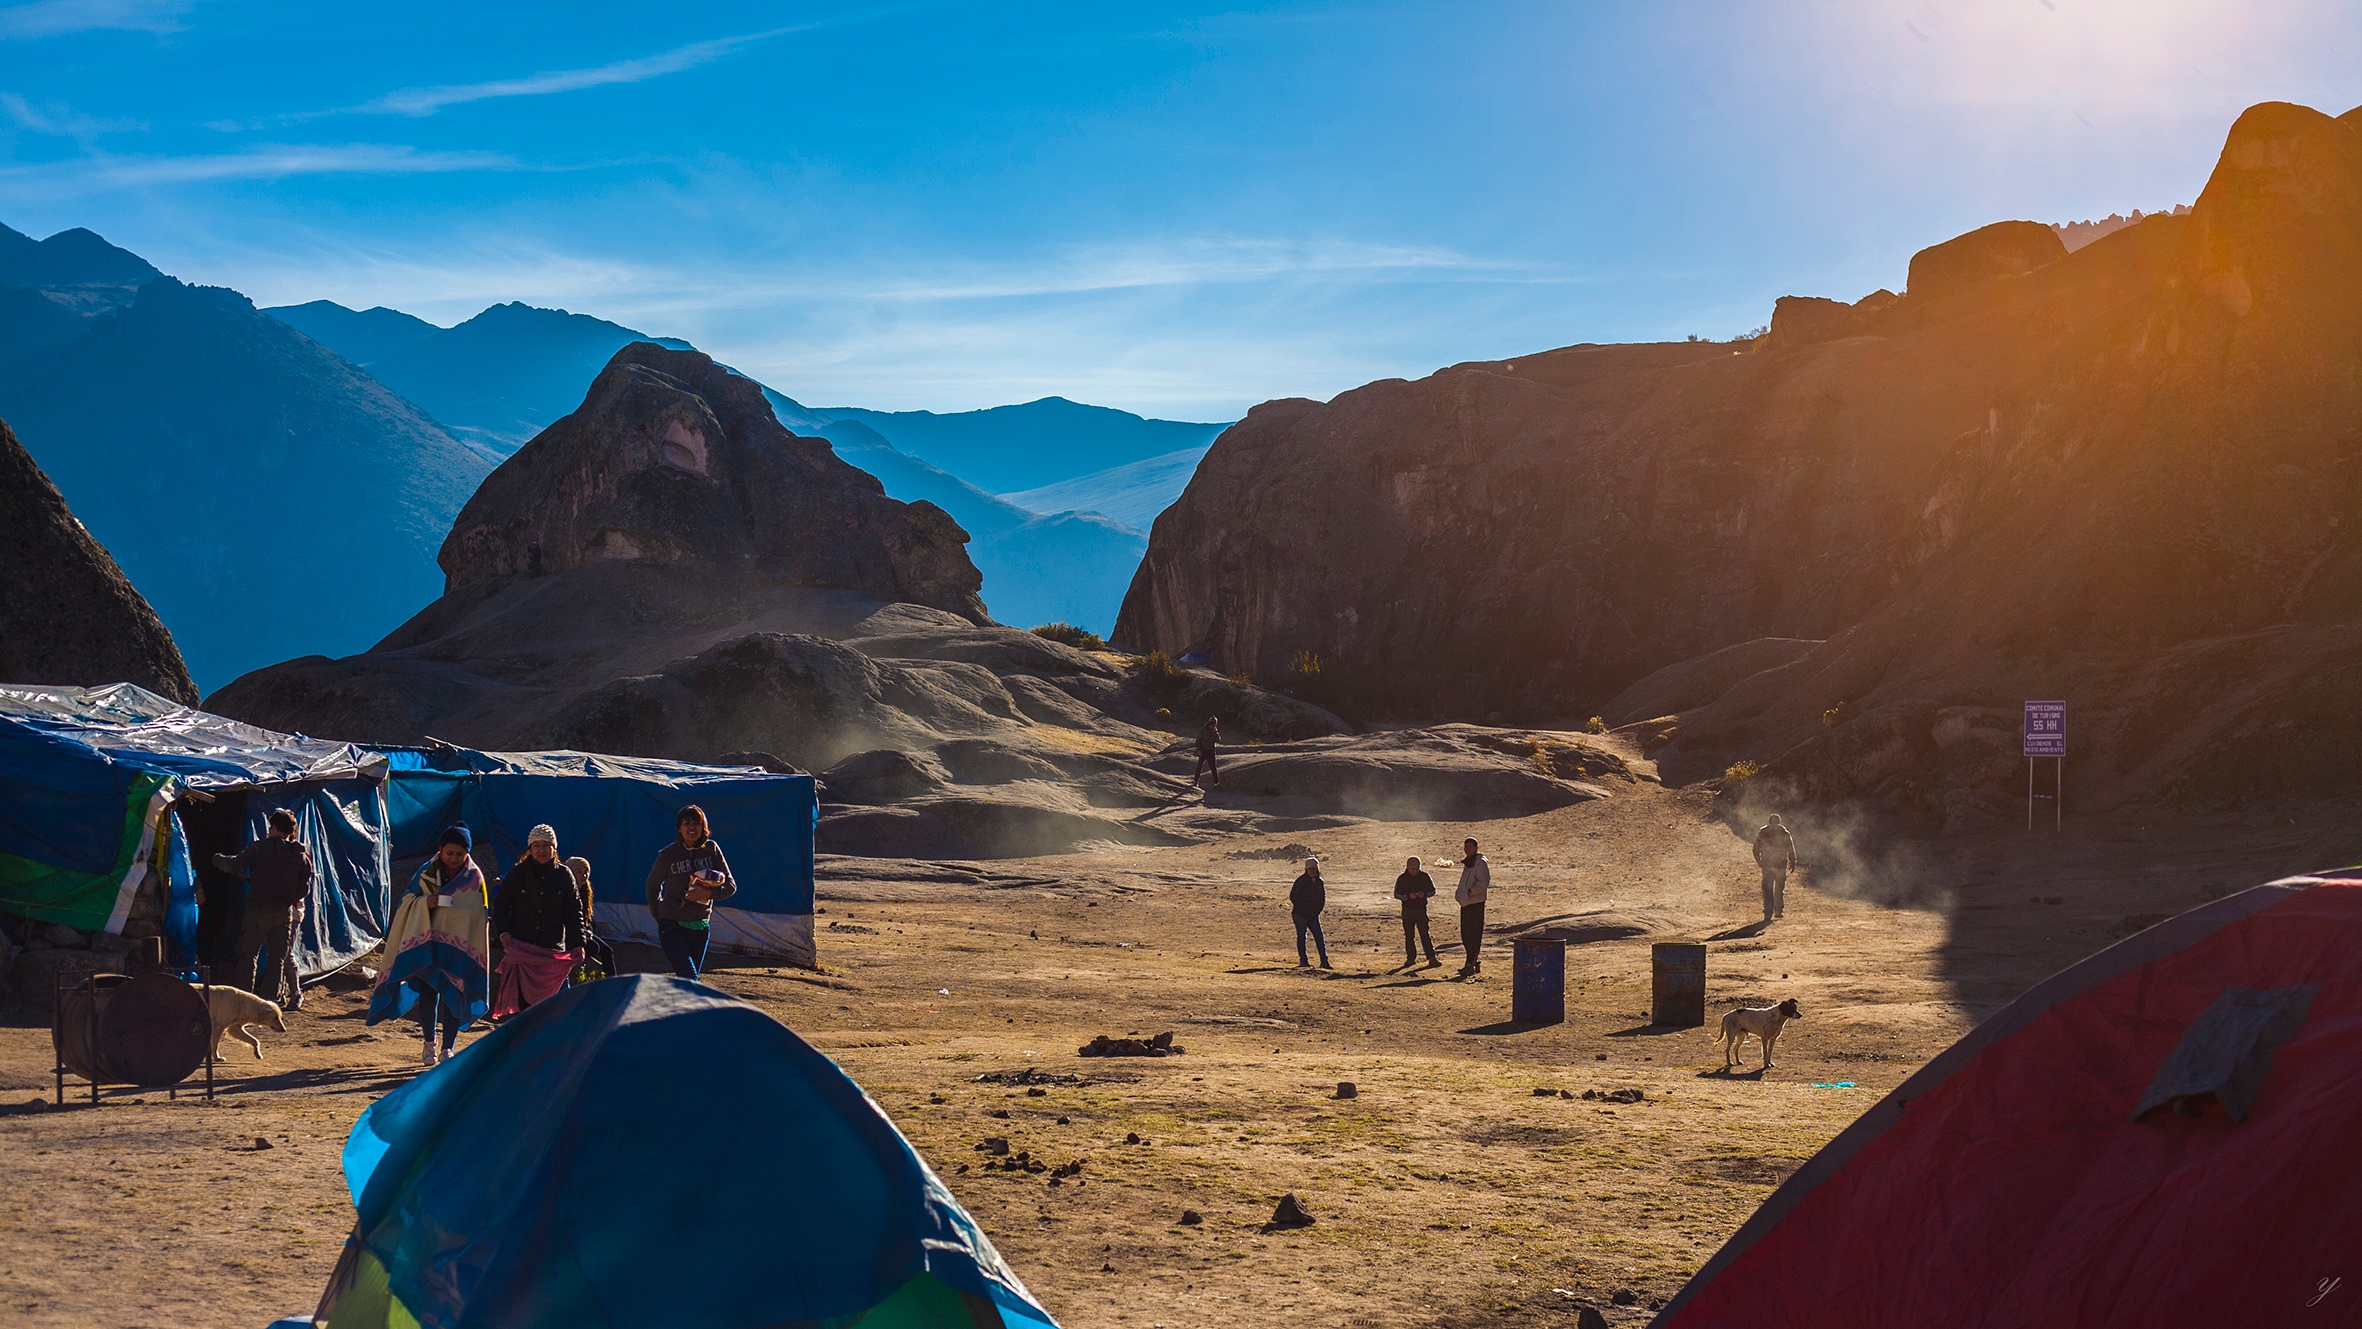
landscape, rock, mountain, valley, mountain range, terrain, alps, plateau, landform, geographical feature, mountainous landforms